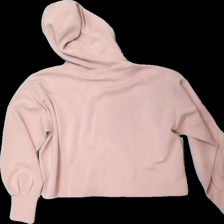
View: back
Type: Hoodie
Category: Ladies
Brand: Scotch And Soda
Colors: Pink
Material: 79% viscose 21% polyester
Pattern: Embroidered
Cut: Cropped
Season: All
Damage location: middle left
Damage 2 location: middle right
Damage 3 location: middle center
Price range: 50-100
Recommended usage: Reuse
Description: rosa hoodie, croppad, broderad logga arm